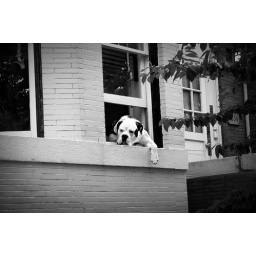
I saw this cute face peeking out the window when I was walking around the Adams Morgan neighborhood Washington, D.C. today.